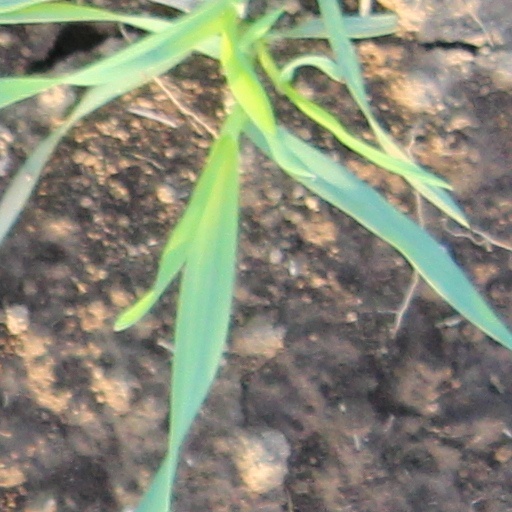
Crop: wheat